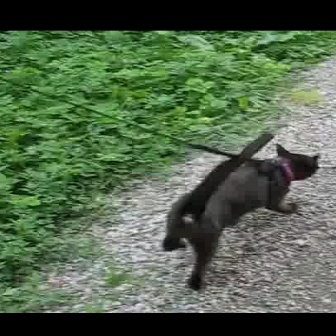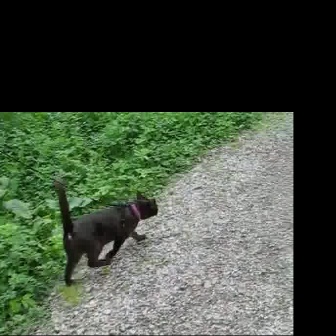
  Please identify the target specified by the bounding box [160,133,317,289] in the first image and locate it in the second image. Return the coordinates in [x_min,y_min,x_max,y_max] format.
Answer: [54,182,158,286]